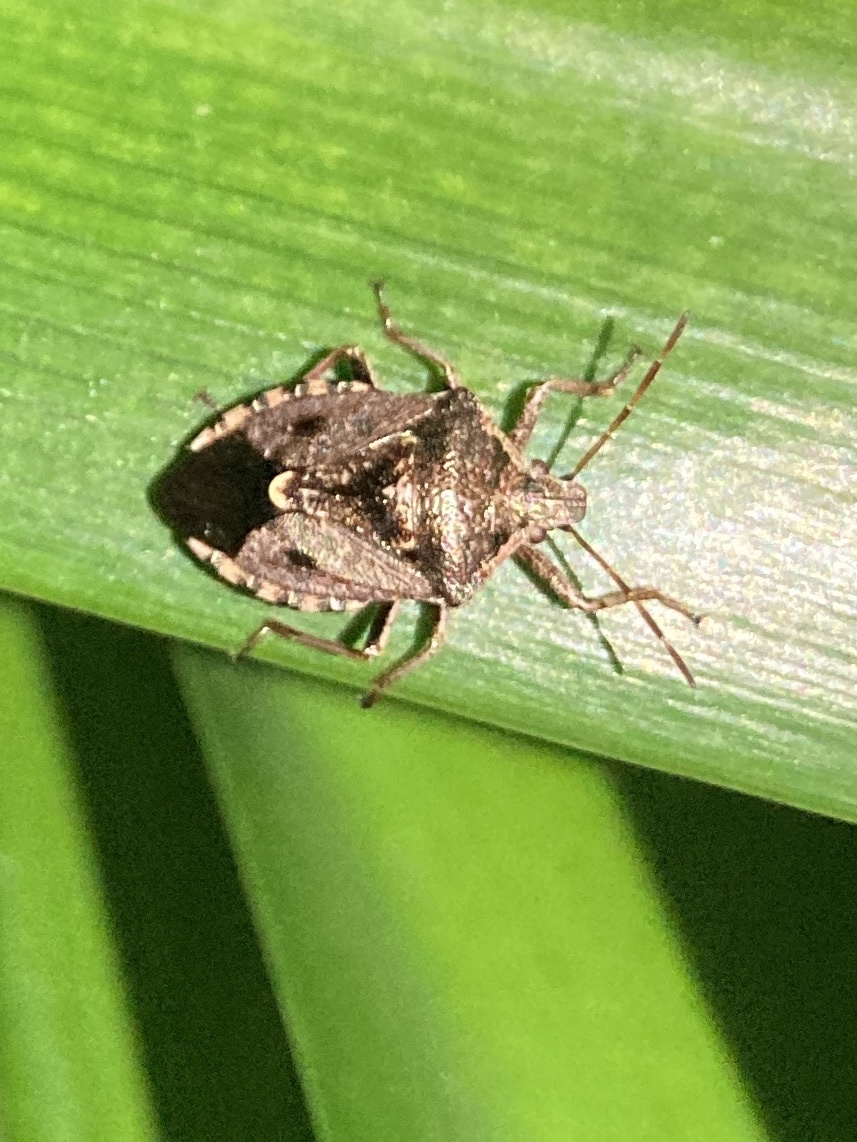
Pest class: stink_bug